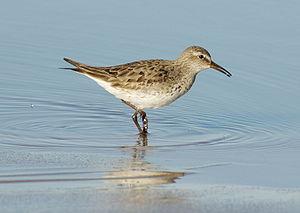
La baie de Samborombón est une baie de l'Atlantique sud située en Argentine, au sud de l'embouchure du Río de la Plata. Elle se trouve à environ 160 km au sud-est de Buenos Aires. La baie a 135 km de long et s'étend de Punta Piedras au nord à Punta Rasa au sud, point de départ du Cabo San Antonio.